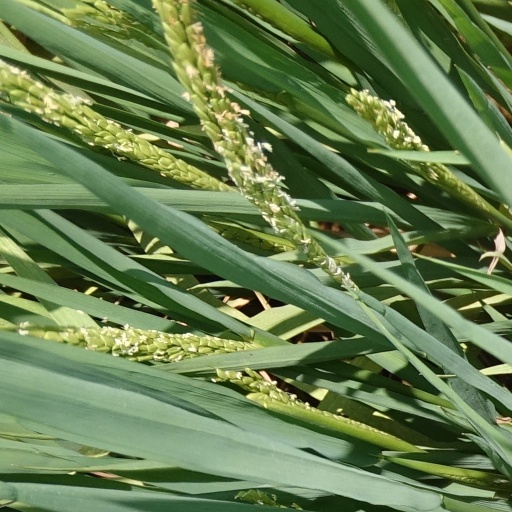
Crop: rice